The Ten Commandments (2007 film)

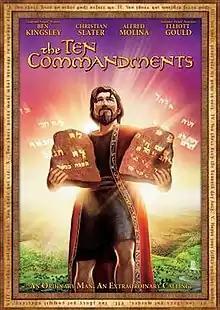
DVD cover

The Ten Commandments is a 2007 animated biblical fantasy film directed by John Stronach and Bill Boyce, and written by Ed Naha. The film follows Moses from his childhood, as the adopted grandson of Pharaoh, to his adulthood, as the chosen one of Yahweh and liberator of his people.